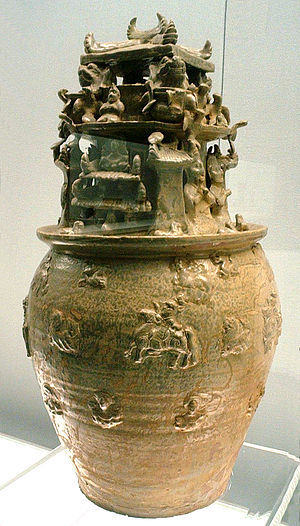
Jin-dynastiet (265-420) / Det østlige Jin
Urne (Hunping) fra Det vestlige Jin, med Buddhistiske figurer.
Jin-dynastiet var et dynasti i Kinas historie, i perioden fra 265 til 420. Dynastiets historie er opdelt i to epoker, hvoraf den første er historien om Det vestlige Jin-dynasti and den anden omfatter Det østlige Jin-dynasti. Det vestlige Jin blev grundlagt af Sima Yan, med hovedstad i Luoyang, og det østlige af Sima Rui med hovedstad i Jiankang. De to epoker under ét omtales også af historikerne som Liang Jin eller Sima Jin. Dette gøres for at skelne mellem dette Jin-dynasti og andre dynastier, som skrives med samme kinesiske tegn, for eksempel "Det senere Jin-dynasti" fra 936 - 947 e. Kr.